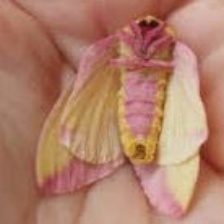
Species: ROSY MAPLE MOTH